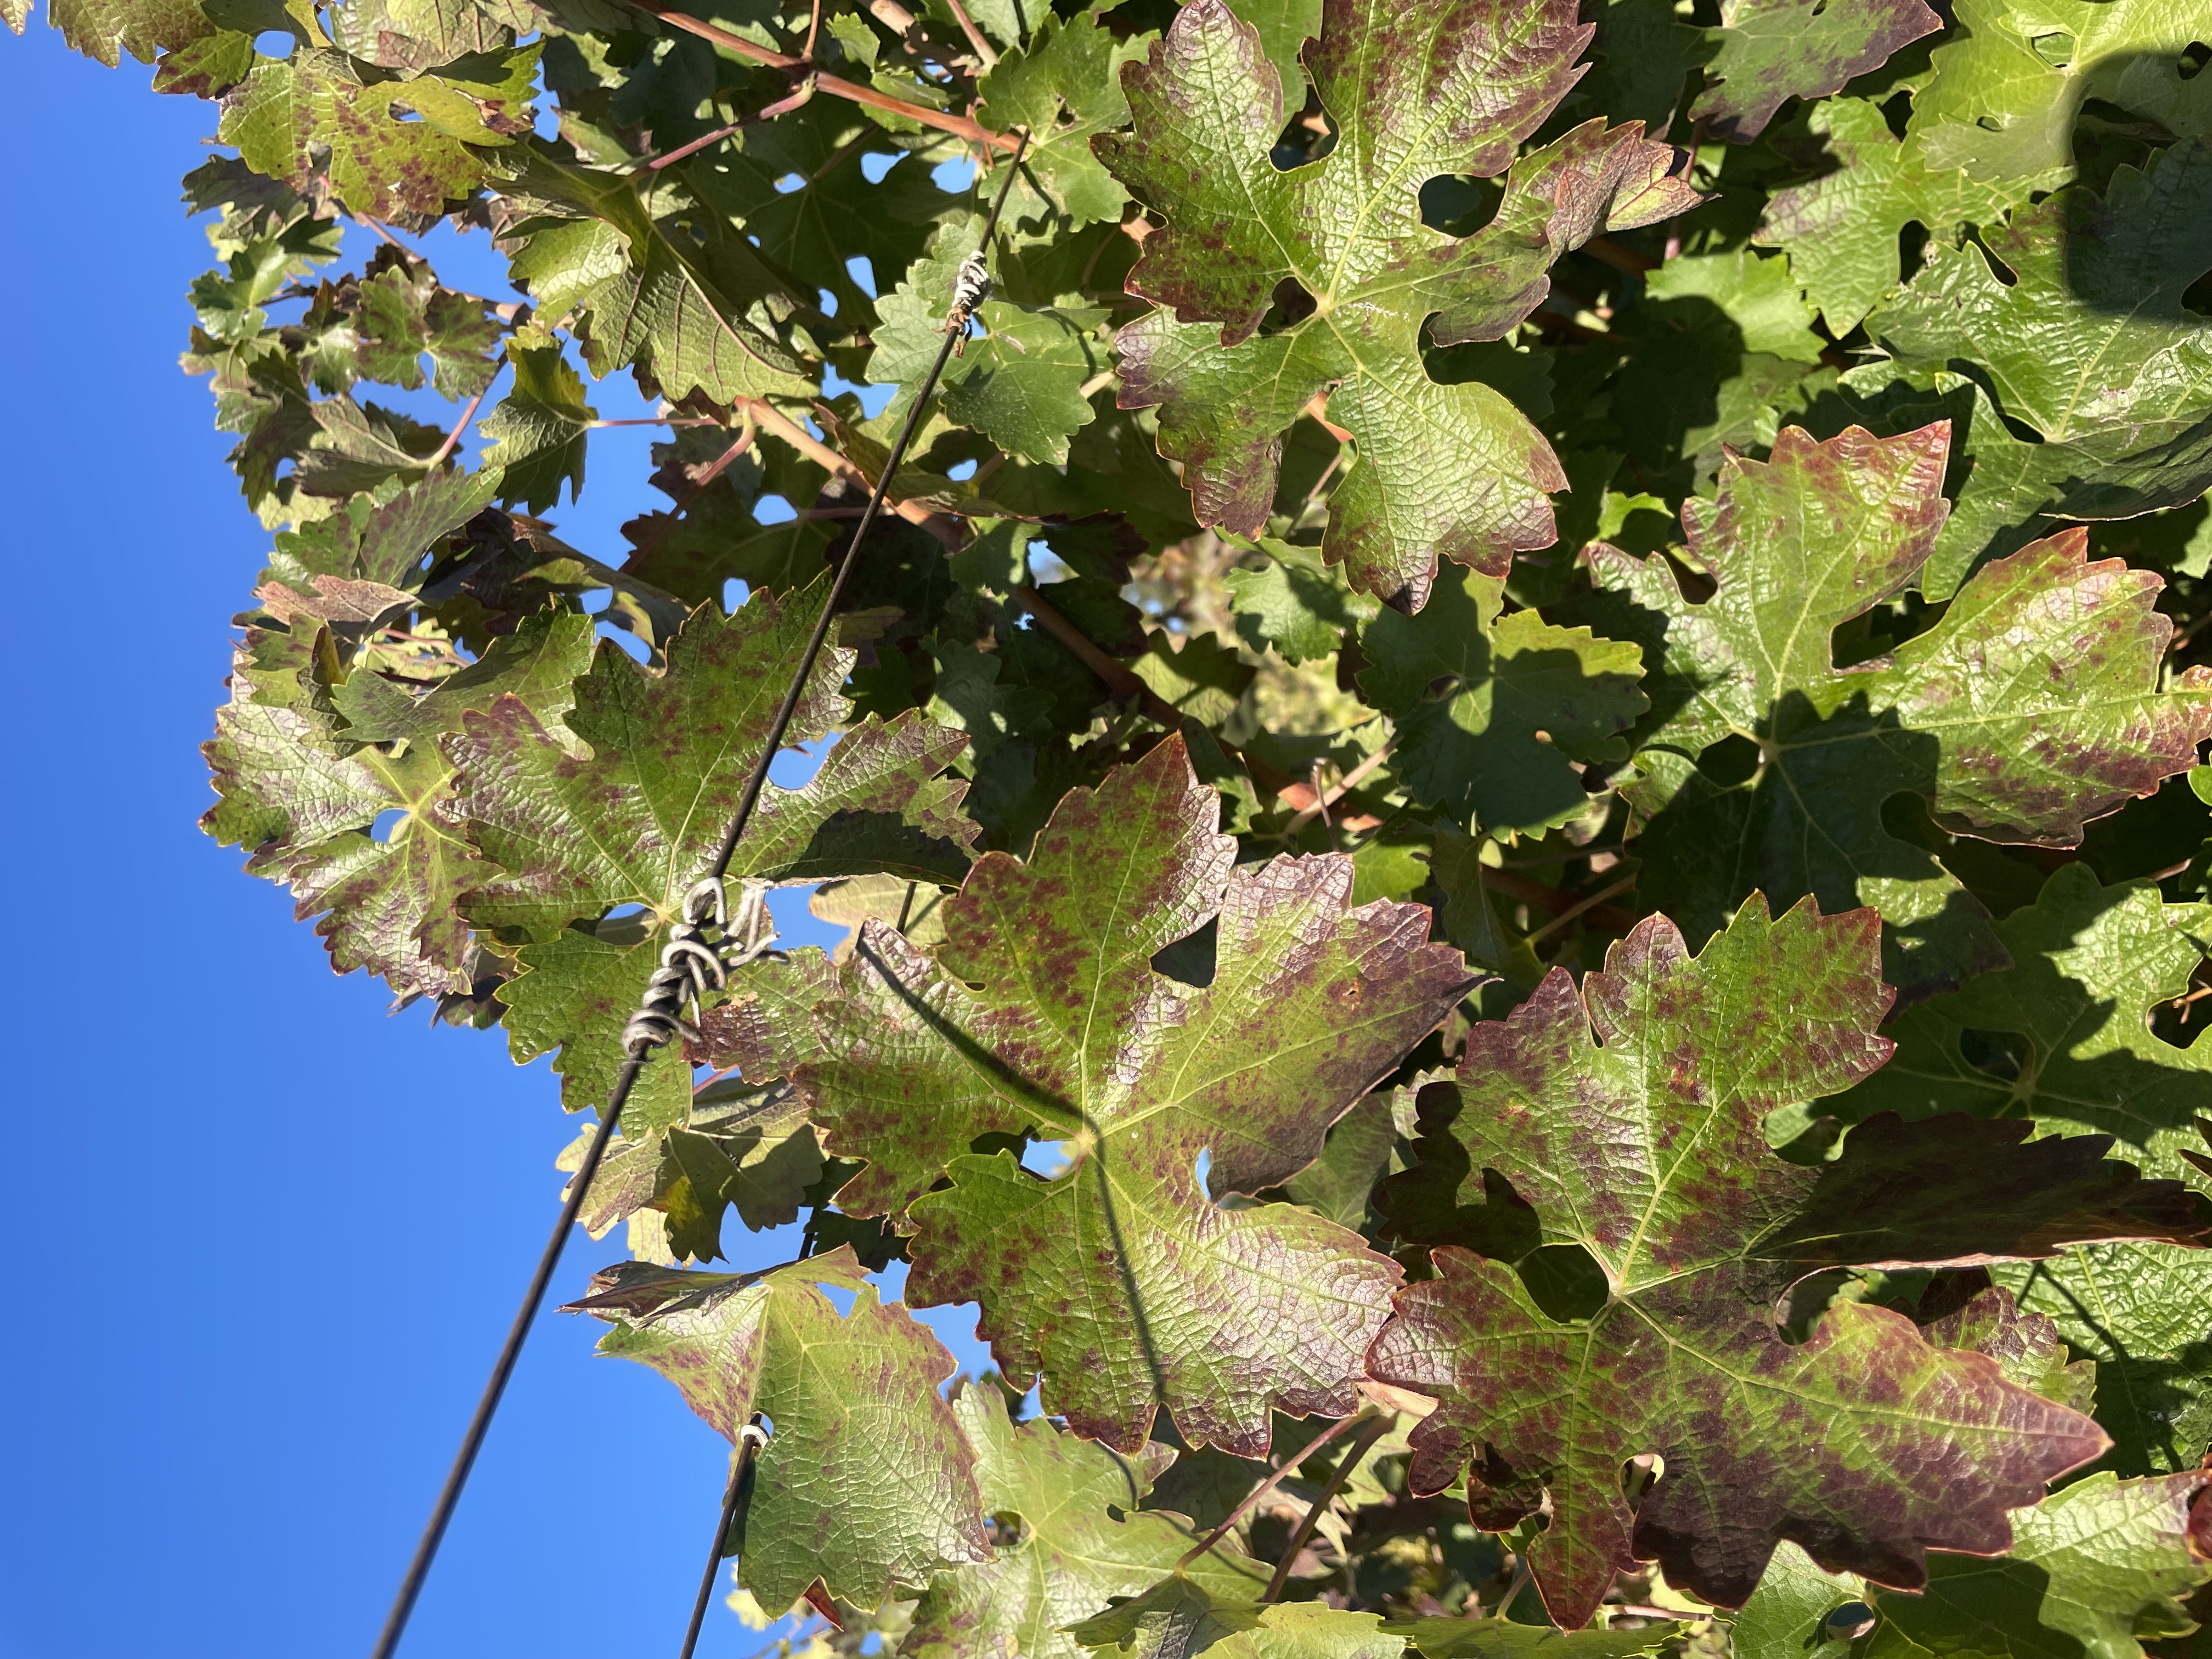
Label: Leafroll 3